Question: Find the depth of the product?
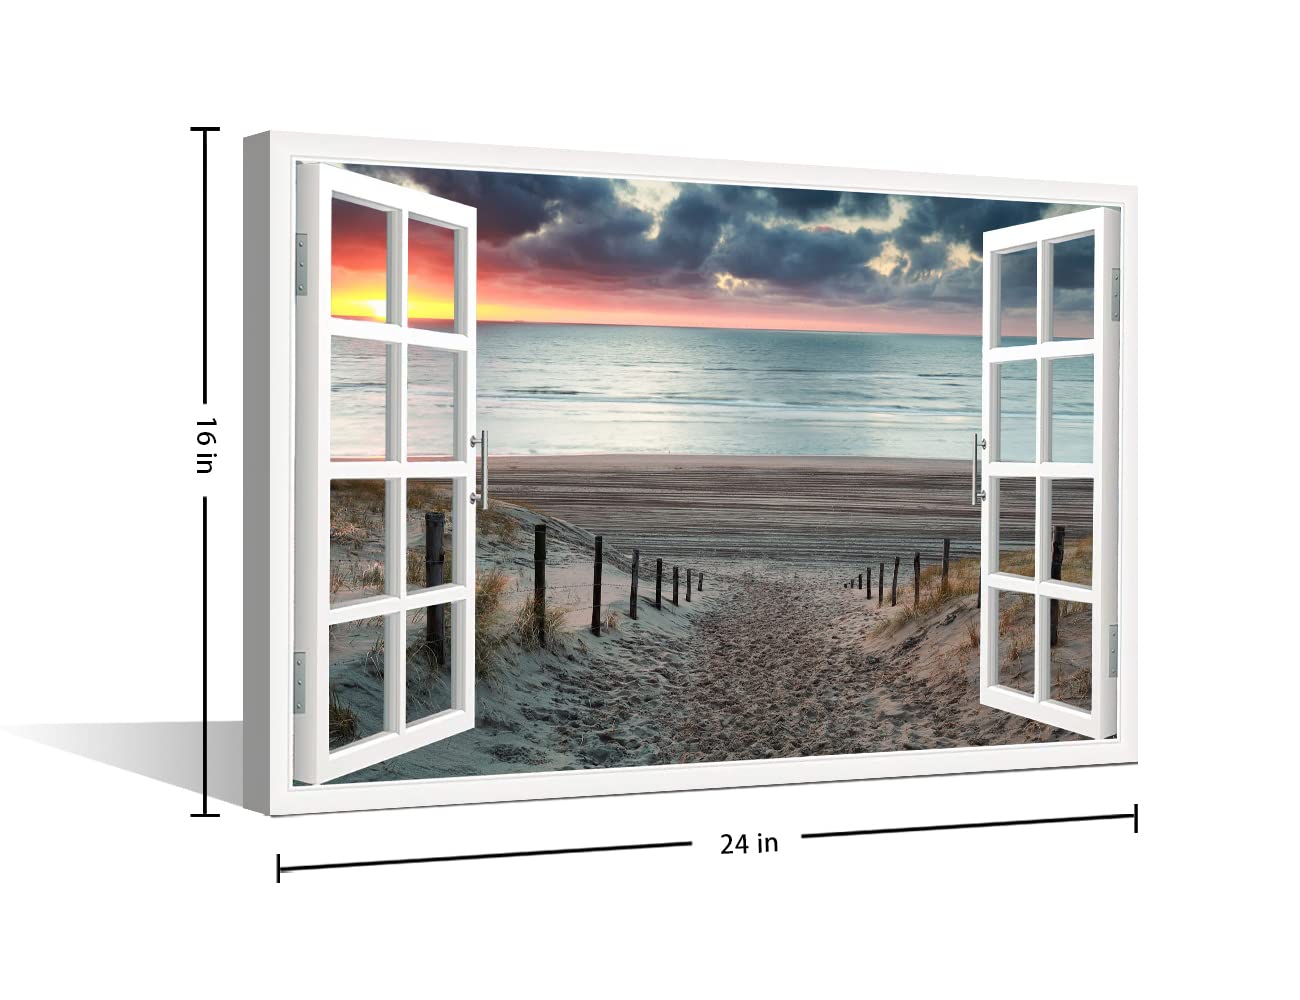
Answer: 24.0 inch